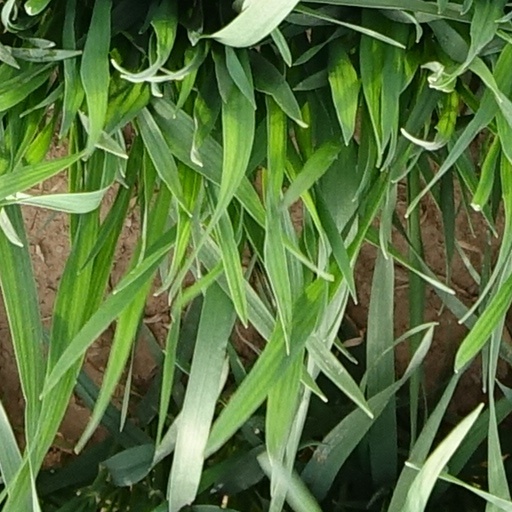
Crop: wheat